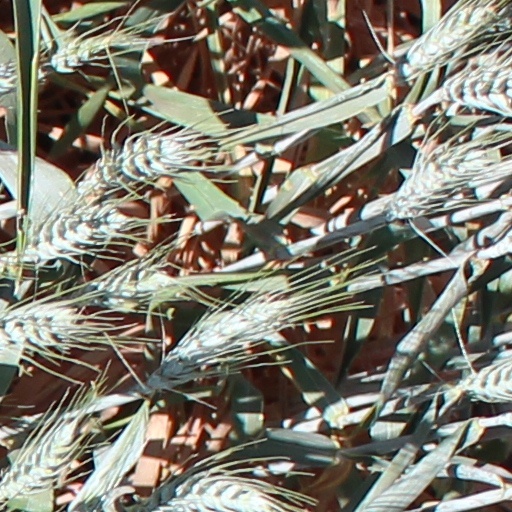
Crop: wheat